Abdul Razak Mohd Yusof

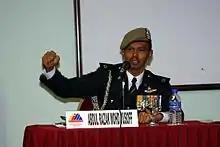
Razak in January 2008

Abdul Razak bin Mohd Yusof (born 10 February 1963) is a former senior police officer, martial artist and one of the national heroes from the Royal Malaysia Police 69 Commando of the Pasukan Gerakan Khas. He is a recipient of the Grand Knight of Valour (S.P.) award, the highest federal award of Malaysia.